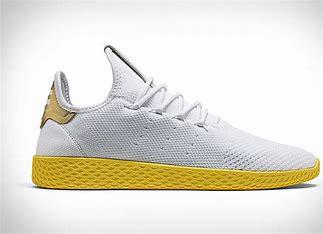
Brand: Adidas
Model: Pharrell Williams Tennis HU